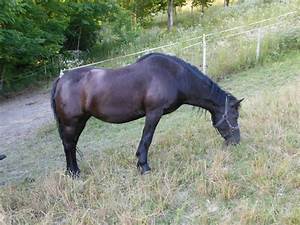
Label: cavallo